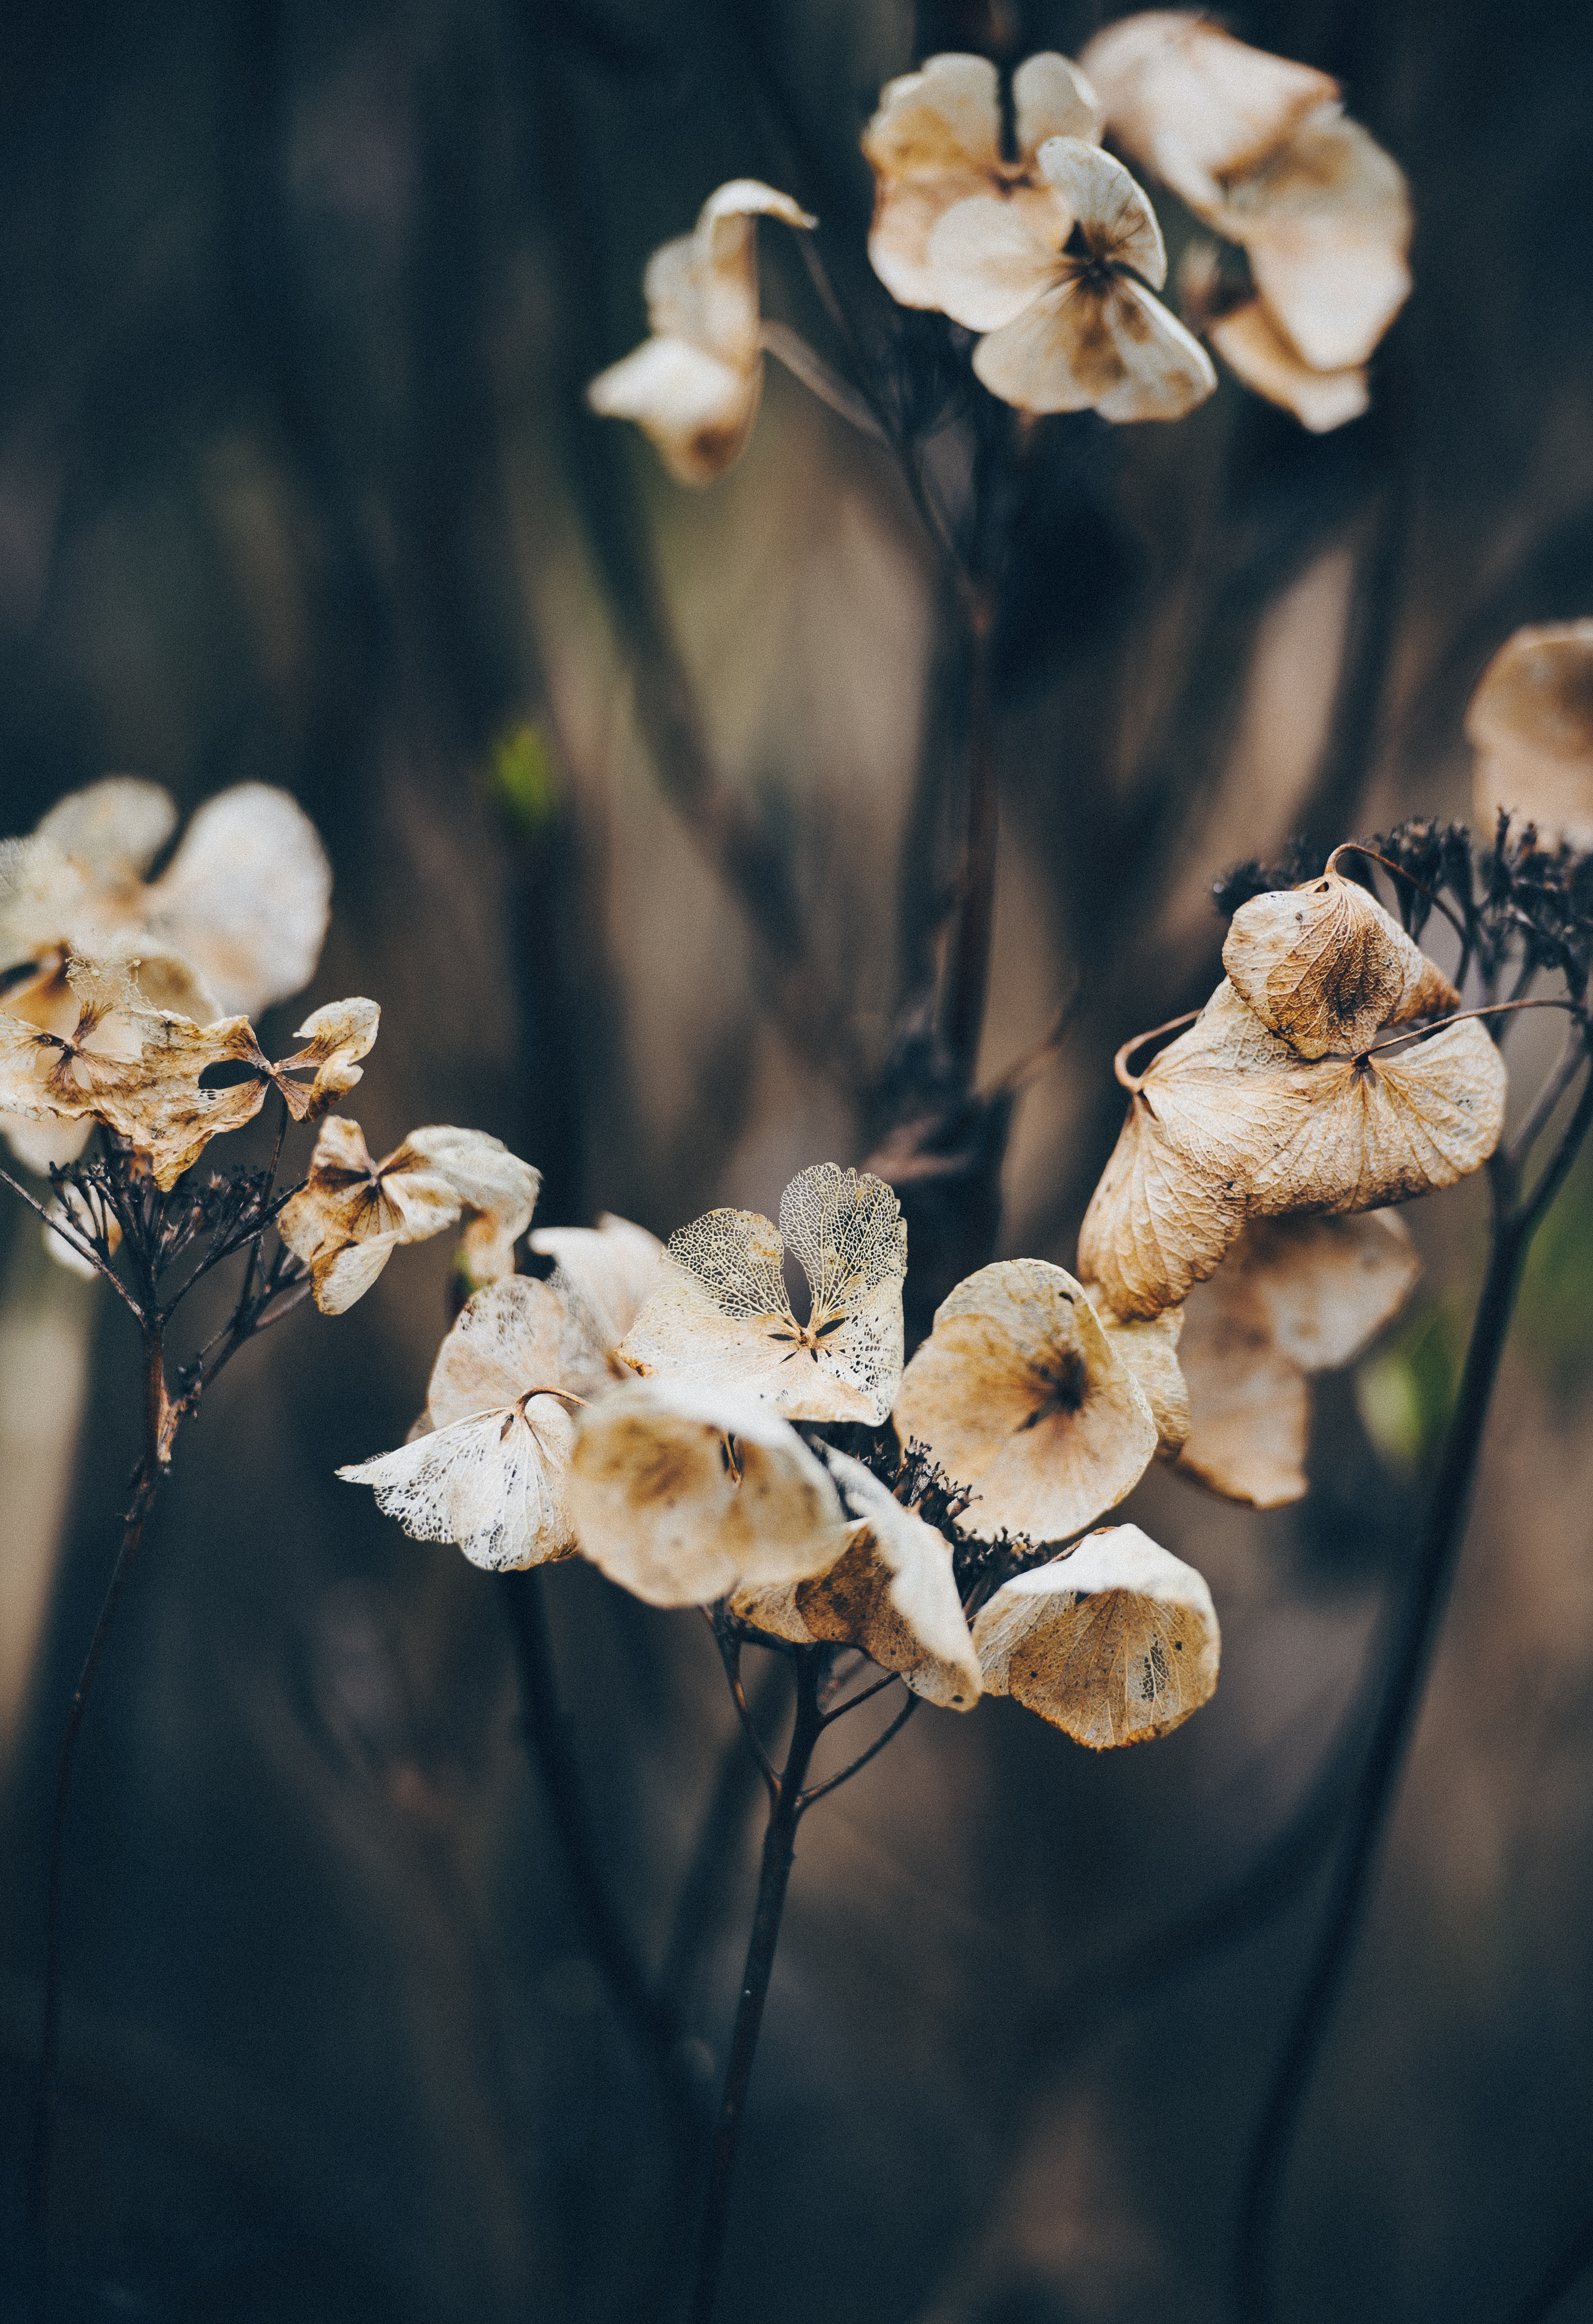
tree, nature, branch, blossom, plant, photography, sunlight, leaf, flower, petal, spring, autumn, botany, flora, season, close up, macro photography, flowering plant, plant stem, land plant